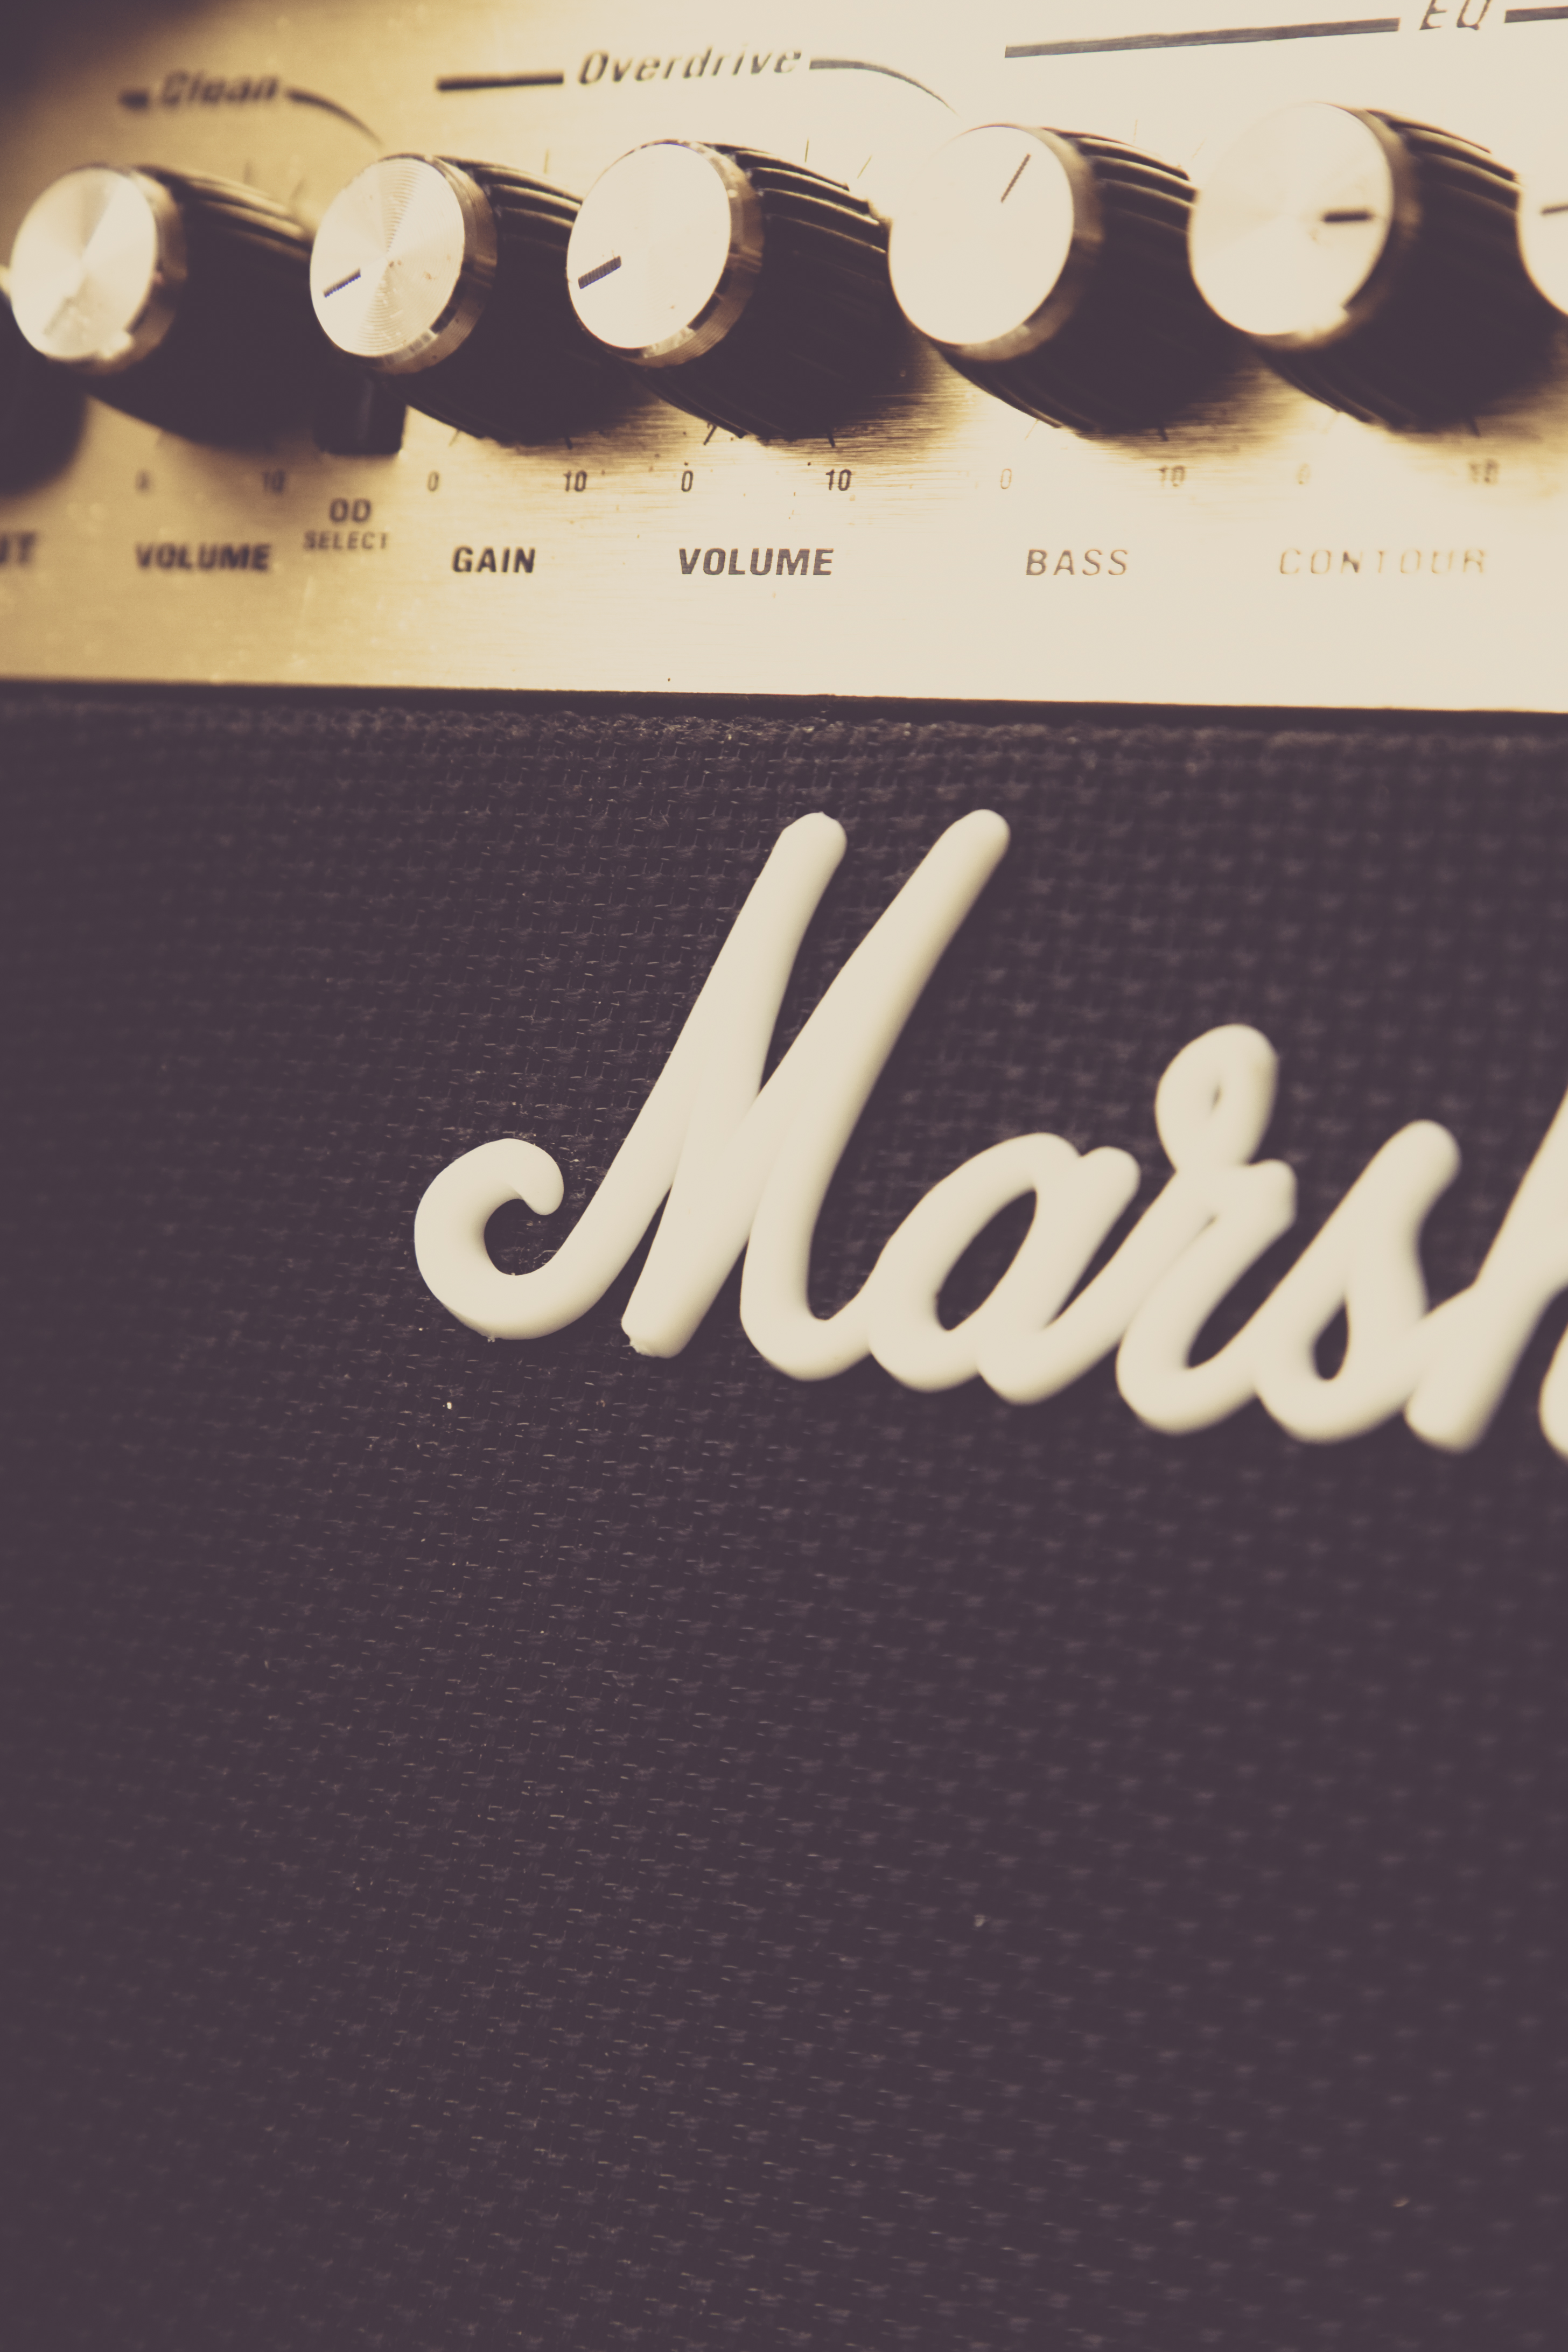
music, speaker, amplifier, brand, font, illustration, design, logo, text, sound, poster, calligraphy, volume, loudspeaker